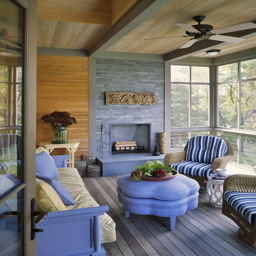
this is an example of a contemporary porch design with a fire pit , decking and a roof extension .